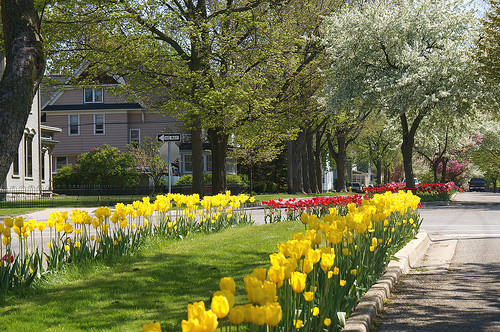
Flower: tulip